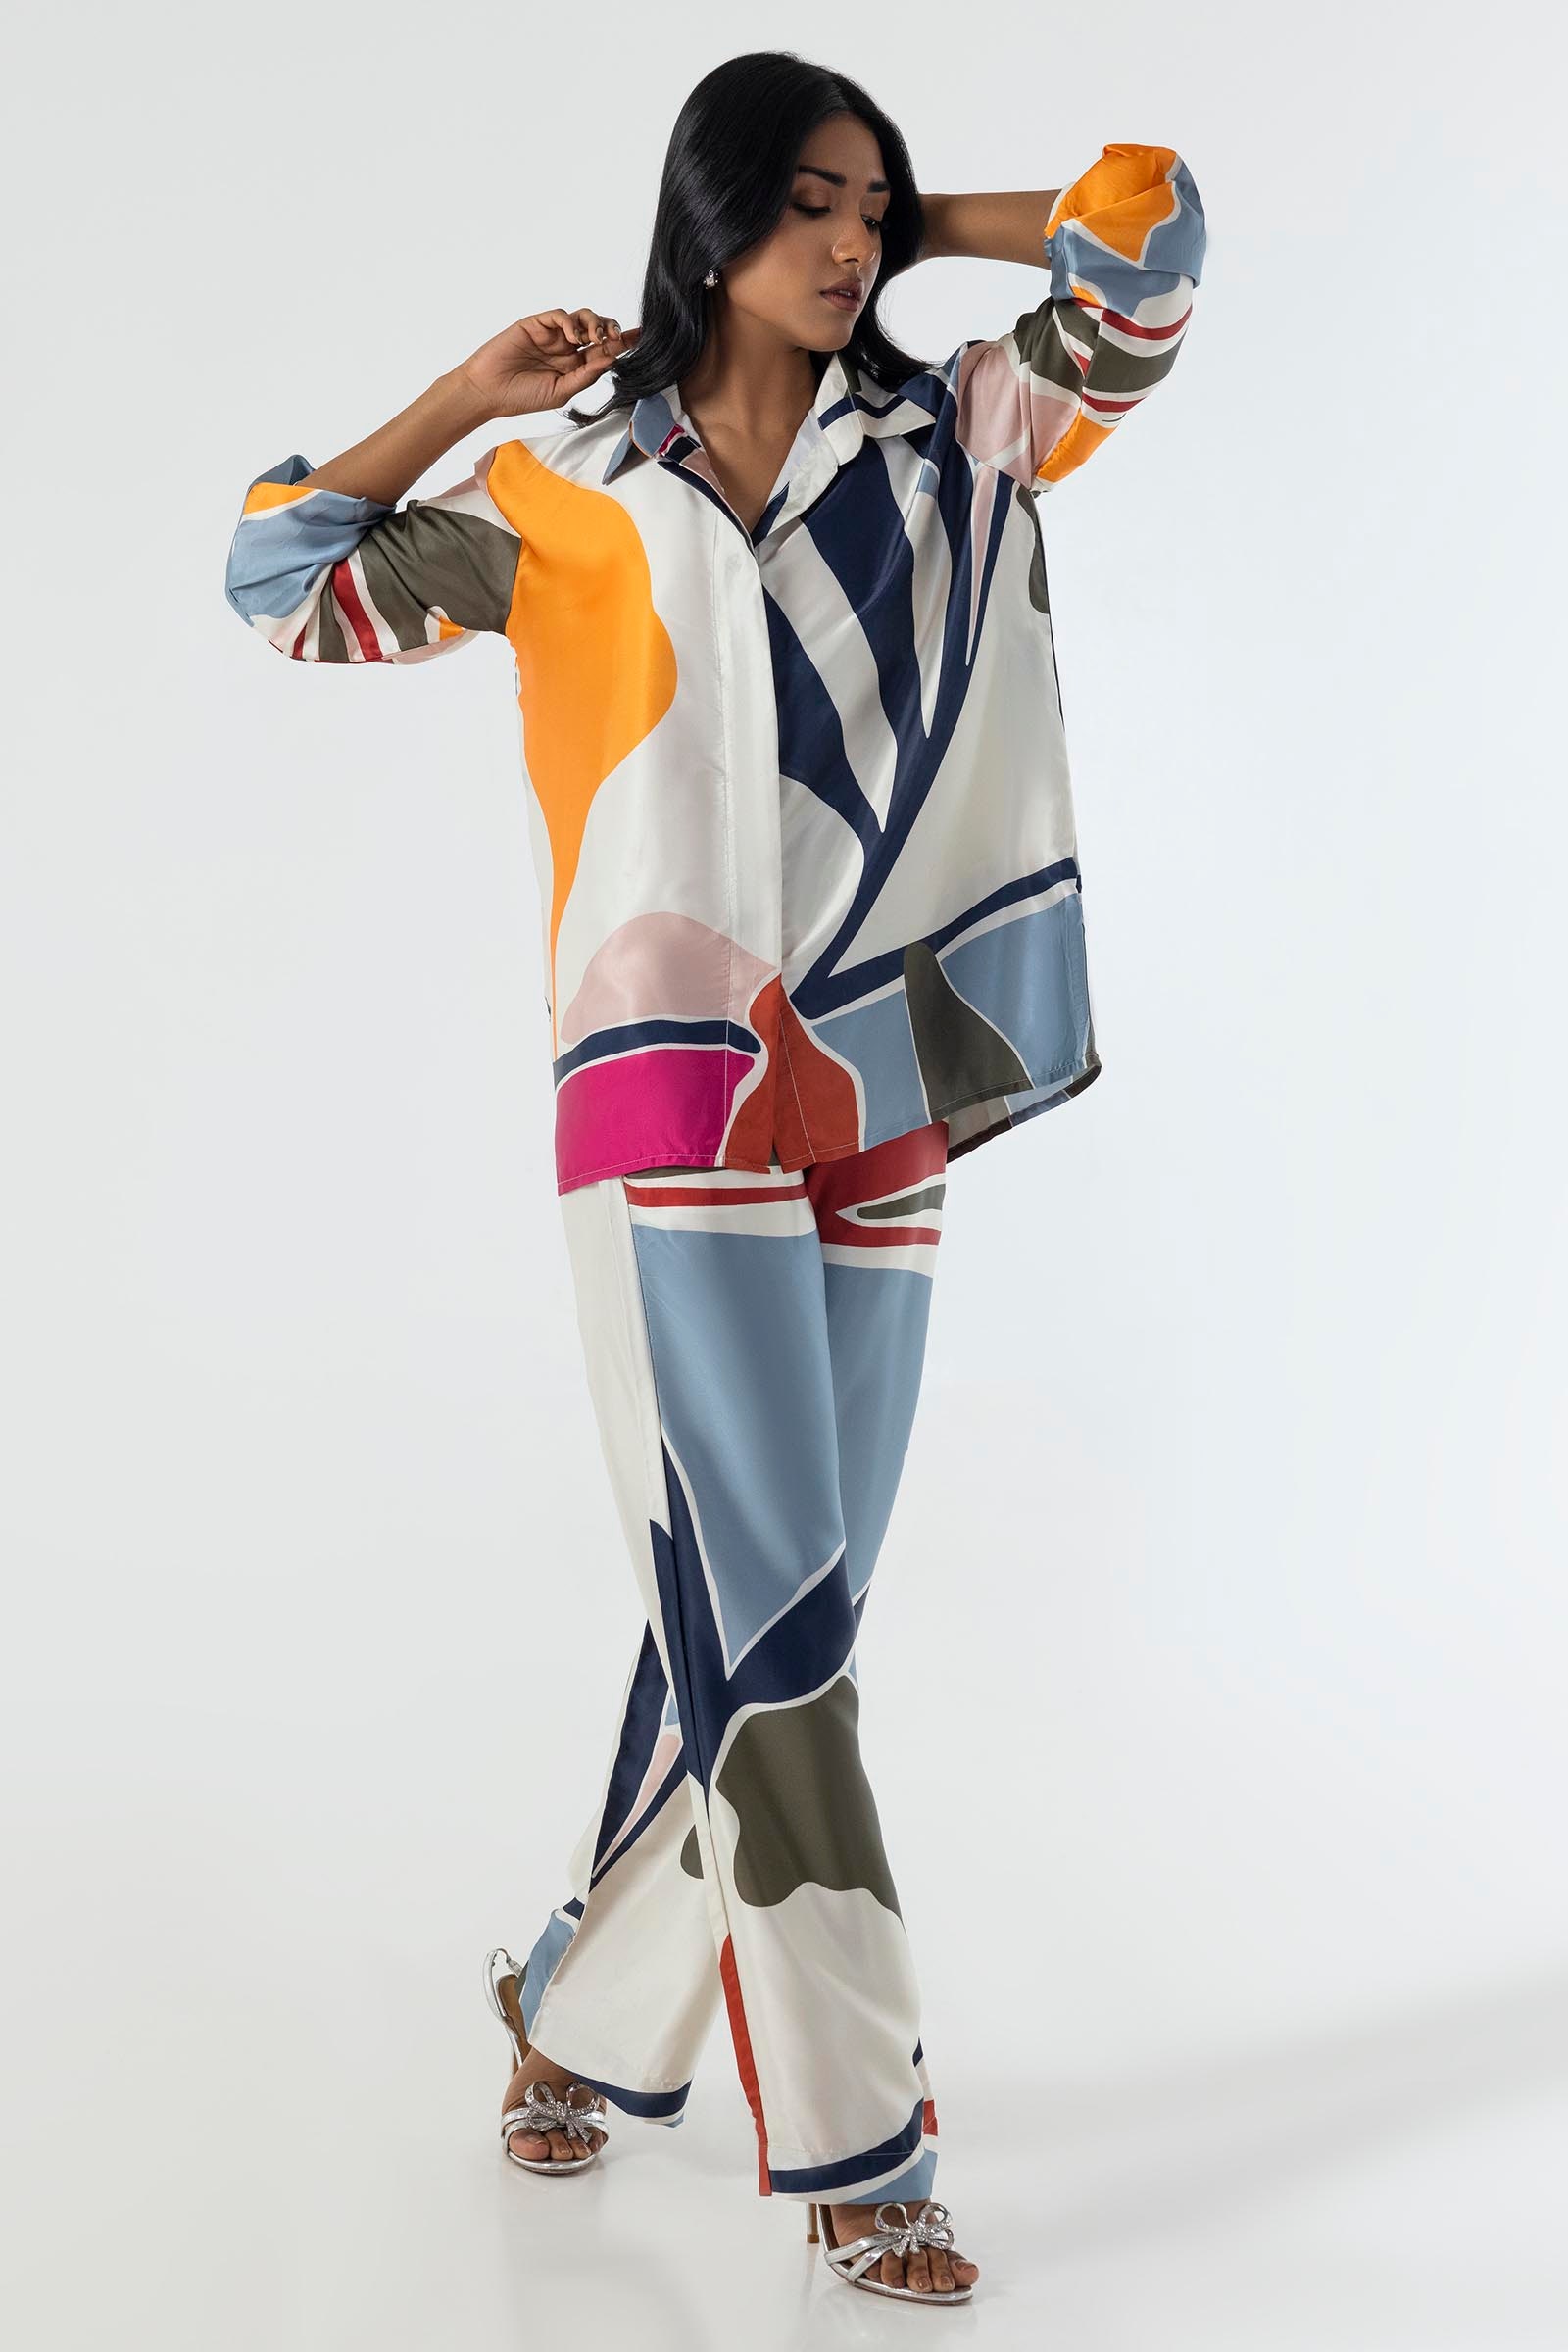
multi print pajamas